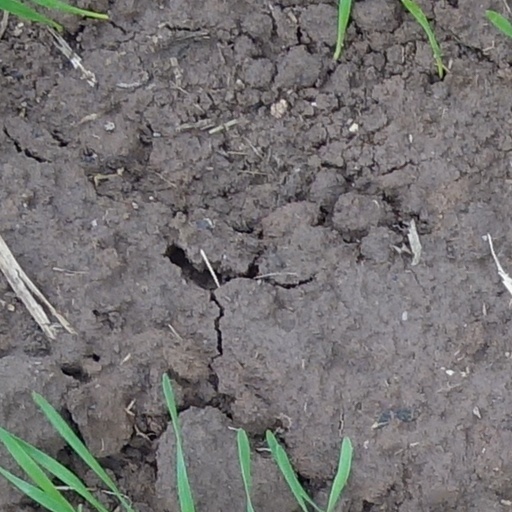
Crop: wheat